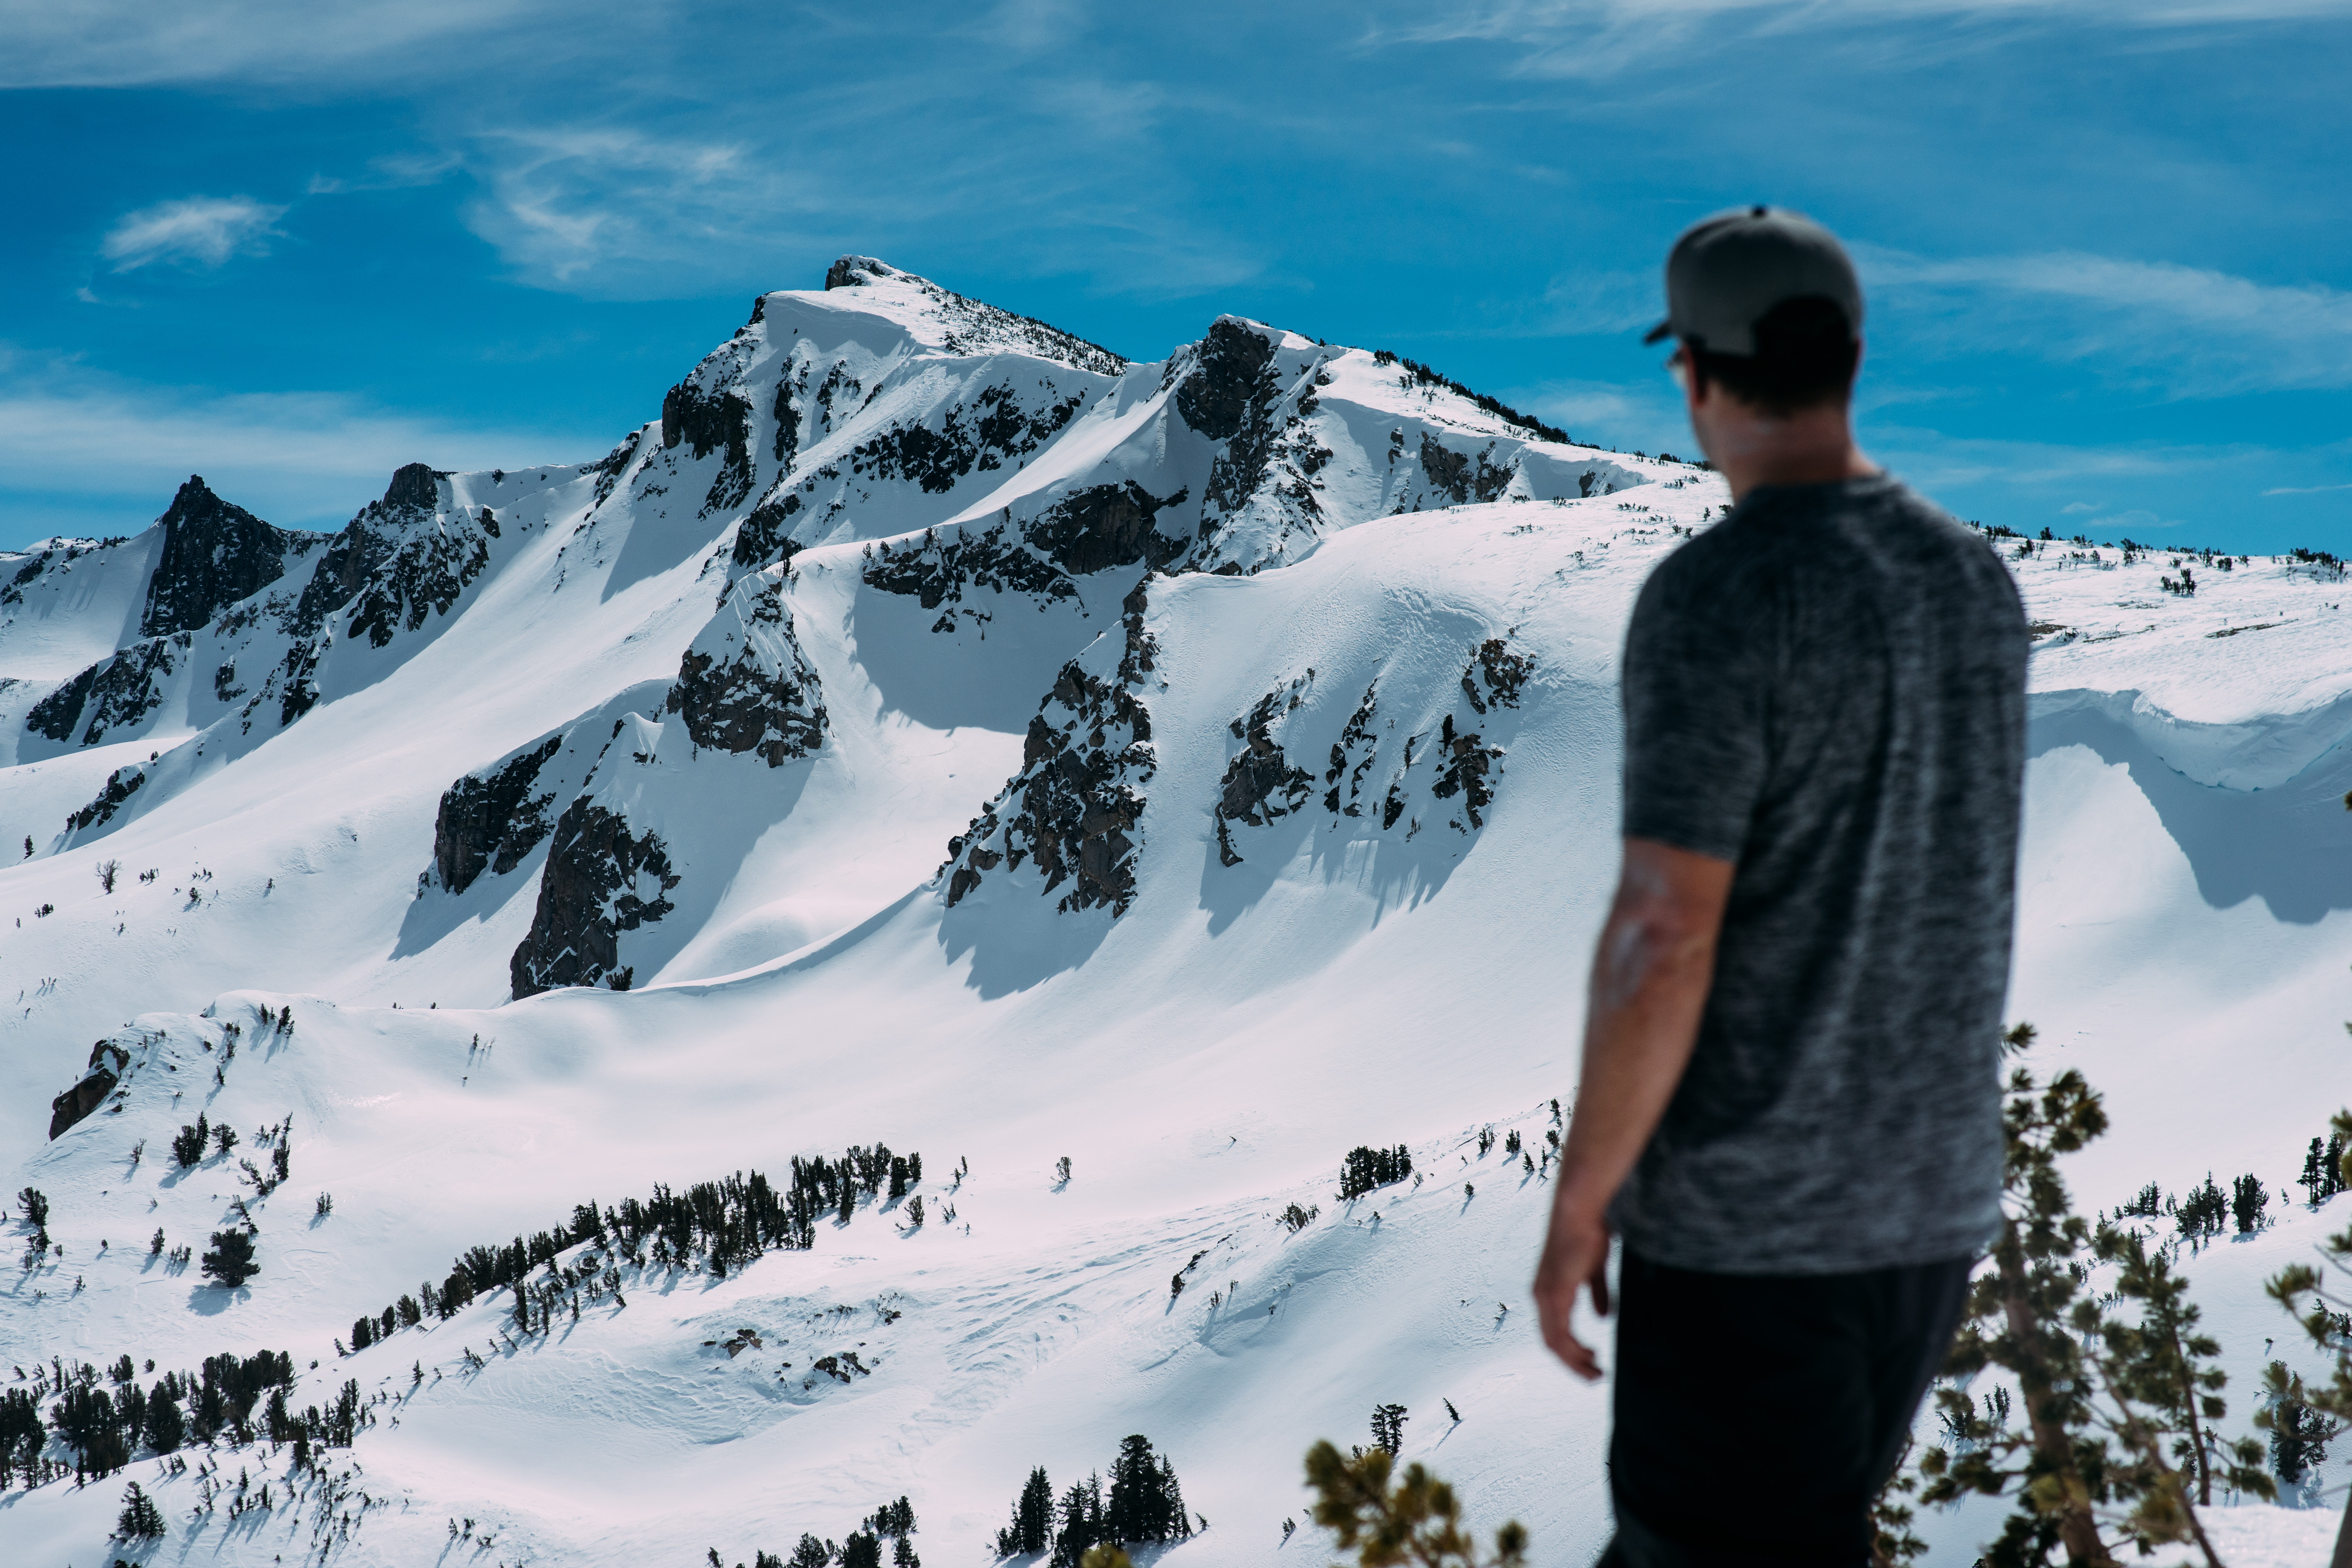
man, mountain, snow, winter, mountain range, male, guy, weather, extreme sport, season, ridge, summit, mountaineering, winter sport, alps, ski touring, ski mountaineering, mountainous landforms, geological phenomenon